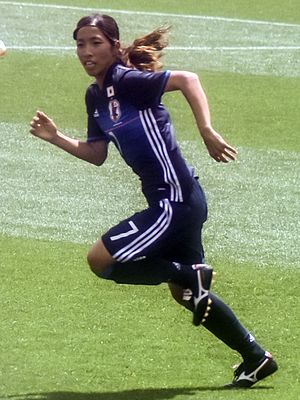
Emi Nakajima
Emi Nakajima er en japansk fodboldspiller. Hun har spillet for Japans kvindefodboldlandshold.